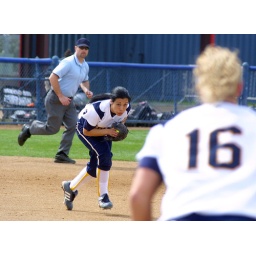
Mica Sanchez, a former Riverdale High standout, gobbles up a ground ball against BYU at Fresno State.